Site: brandenburg
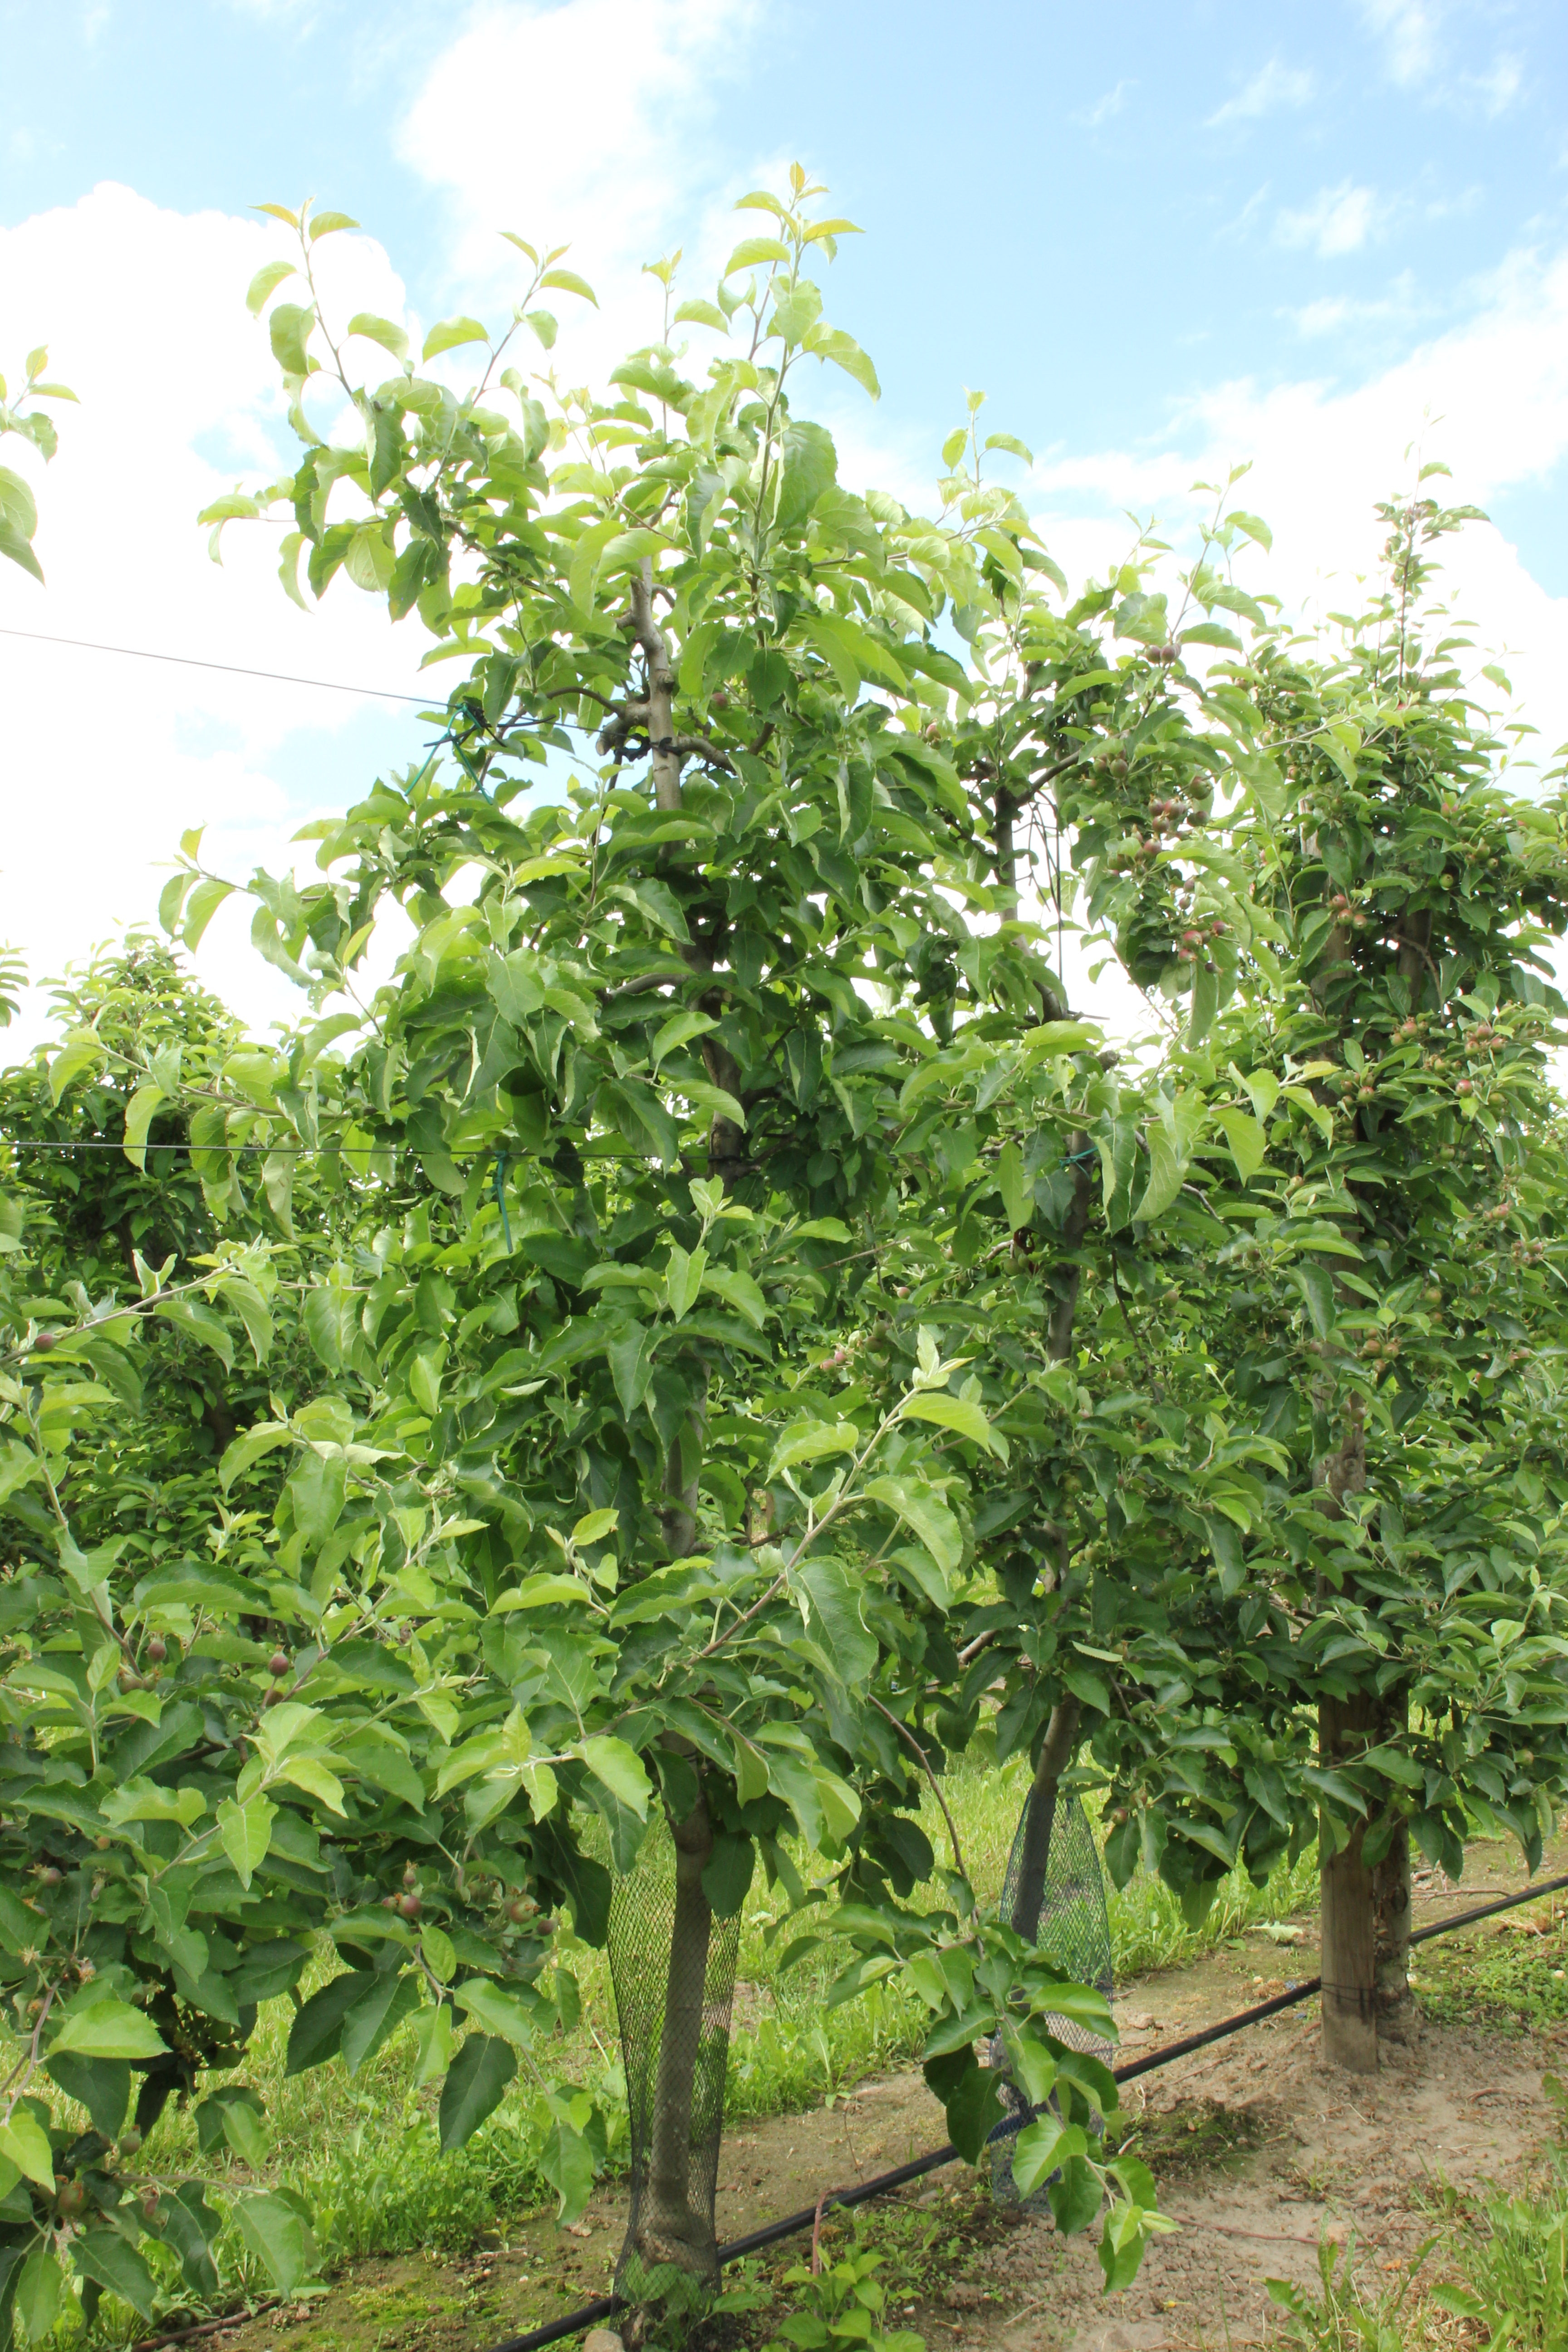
Growth stage (BBCH 72): Development of fruit